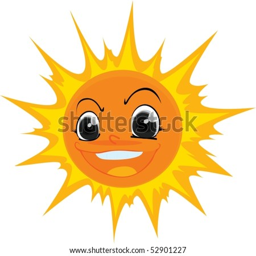
illustration of a sun on a white background